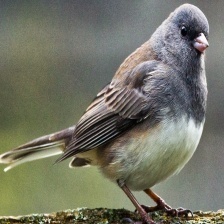
Species: DARK EYED JUNCO
Scientific name: JUNCO HYEMALIS